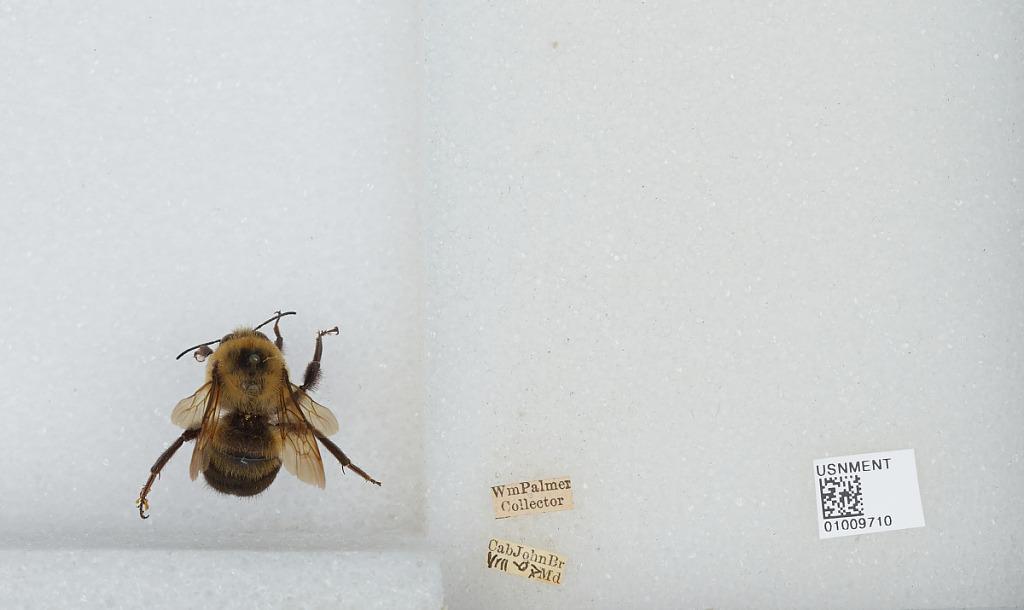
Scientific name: Bombus (Separatobombus) griseocollis (De Geer)
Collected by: W. Palmer
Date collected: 1907-8-
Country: United States
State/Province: Maryland
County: Montgomery
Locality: Cabin John Bridge
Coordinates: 38.9728, -77.1486